Tufted puffin

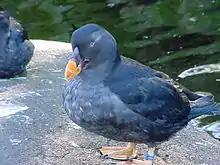
Adult in winter plumage

They are primarily black with a white facial patch, and, typical of other puffin species, feature a very thick bill, primarily red with some yellow and occasionally green markings. Their most distinctive feature and namesake are the yellow tufts that appear annually on birds of both sexes as the summer reproductive season approaches. Their feet become bright red and their face is also bright white in the summer. During the feeding season, the tufts molt off and the plumage, beak, and legs lose much of their luster.